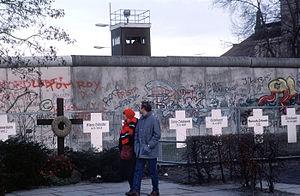
L’histoire de Berlin aborde également la période préhistorique et antique du peuplement de la région alentour.